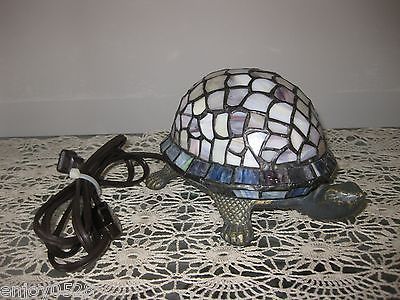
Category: lamp